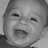
Emotion: happy